Italy–USA Foundation

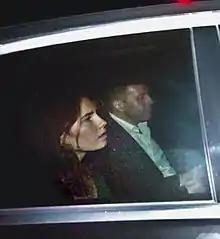
Amanda Knox leaving the prison in Perugia in a car with Corrado Maria Daclon, secretary general of the Italy–USA Foundation (2011)

A delegation of the Foundation met on Sunday December 13, 2009, in Capanne prison on the outskirts of Perugia, with American prisoner Amanda Knox, and then campaigned for her until the acquittal verdict. The Secretary General of the Foundation, Corrado Maria Daclon, who became a close friend of Knox's while she was in prison, managed Knox's departure from the penitentiary of Perugia to the airport after the acquittal, when Knox returned to her home in Seattle.